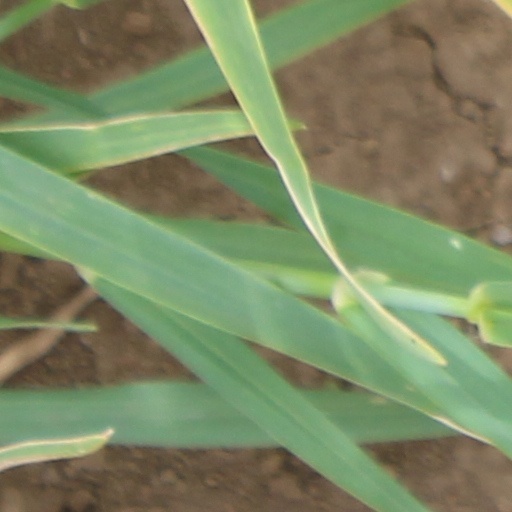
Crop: wheat